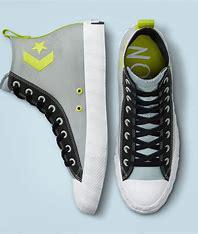
Brand: Converse
Model: UNT1TL3D